USS Washtenaw County

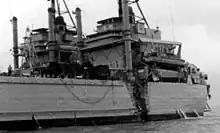
Damage to USS "Washtenaw County" (LST-1166) as a result of a collision with the SS "Kota Selatan" while entering Hong Kong Harbor in 1970

"Washtenaw County" made a brief visit to Vietnam in late February to participate in Operation Keystone Blue Jay but spent most of her time during the first part of 1970 conducting amphibious exercises. While entering Hong Kong on 18 May, the ship suffered extensive damage when a merchant steamer, SS "Kota Selatan", struck her. She continued into the harbor where temporary repairs were made during the next 11 days. She then departed the British colony for Yokosuka where she entered drydock for permanent repairs on 12 June.